Deathstars

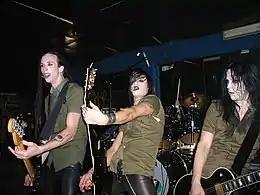
Deathstars performing in 2006

Deathstars is a Swedish industrial metal band from Strömstad. Formed in 2000, the group are noted for their dark horror-themed lyrics, pessimistic and misanthropic social commentary, distinctive trademark face paint, dark stage uniforms and physical appearances that correspond to gothic fashion. They have released five full-length studio albums; "Synthetic Generation" (2002), "Termination Bliss" (2006), "Night Electric Night" (2009), "The Perfect Cult" (2014), and "Everything Destroys You" (2023).